Battles in Time

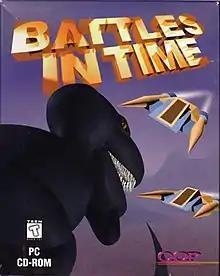

Battles in Time was a PC video game and was the only product co-developed by Quantum Quality Productions and American Laser Games. The game was a time travel-based strategy game.